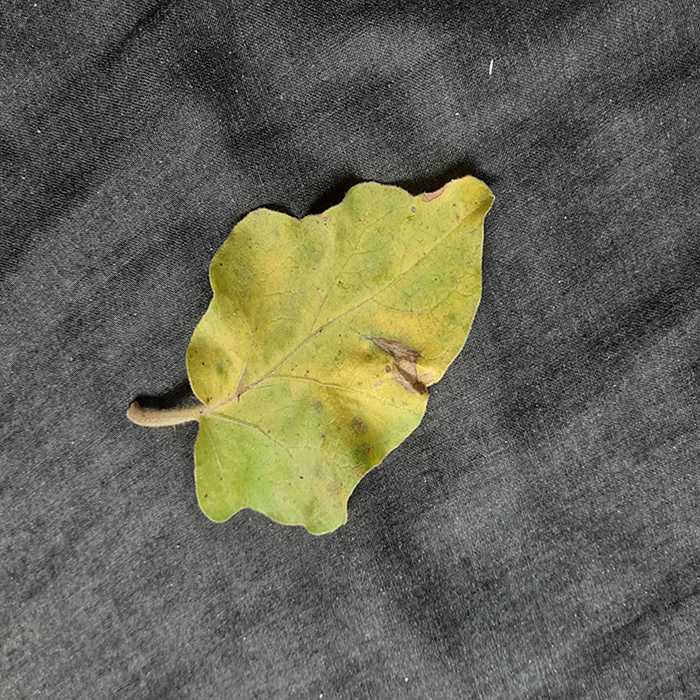
Plant: Eggplant
Label: Eggplant verticillium wilt